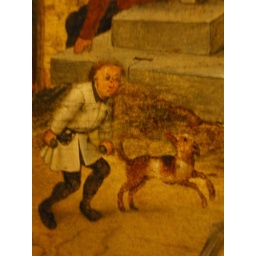
The dog looks happy. The person looks annoyed. Seeing how he lived in the 1600's I don't blame him.